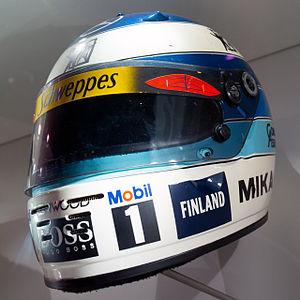
Mika Pauli Häkkinen, né le 28 septembre 1968 à Vantaa en Finlande, est un pilote automobile finlandais qui a remporté le titre de champion du monde de Formule 1 en 1998 et 1999. Il remporte ses deux championnats avec McLaren-Mercedes en relevant à chaque fois le défi posé par Michael Schumacher et Ferrari, contre qui il ferraille encore en 2000 quand le pilote allemand apporte à son écurie son premier titre des pilotes en 21 ans. Le 4 novembre 2007, il annonce la fin de sa carrière, à 39 ans, après trois saisons en DTM. En 2008, il est nommé membre de la Laureus World Sports Academy.